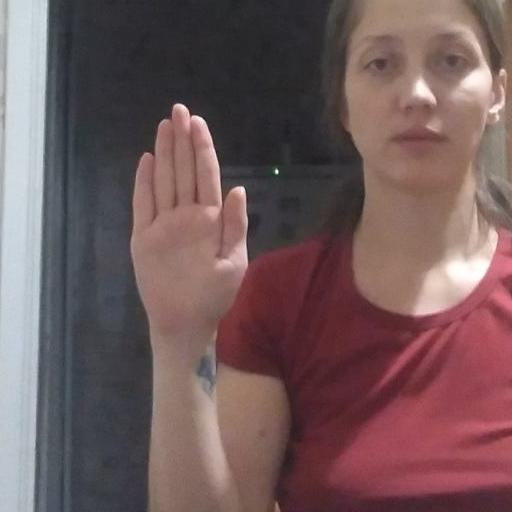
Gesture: stop